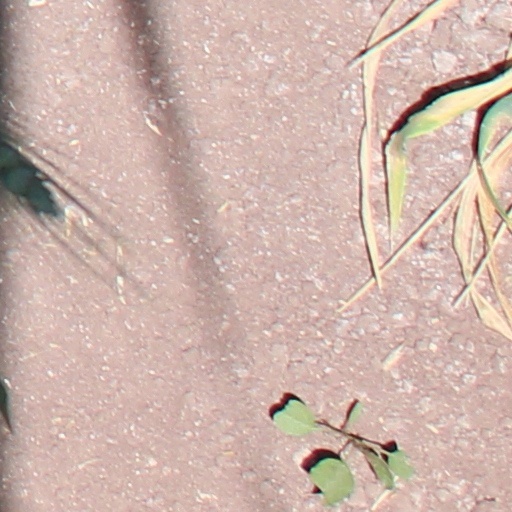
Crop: wheat